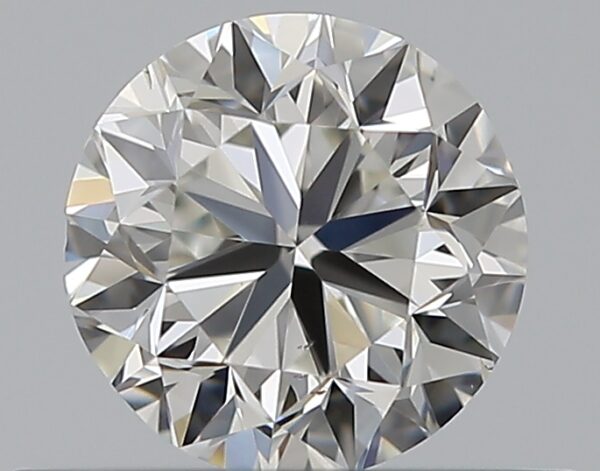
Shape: round
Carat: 0.5
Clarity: SI1
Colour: H
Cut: GD
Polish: EX
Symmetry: VG
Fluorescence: N
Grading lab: GIA
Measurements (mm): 4.83 x 4.88 x 3.2